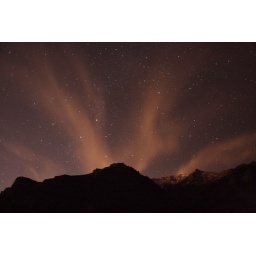
Clouds over the west wall of Provo Canyon, colored orange by city lights